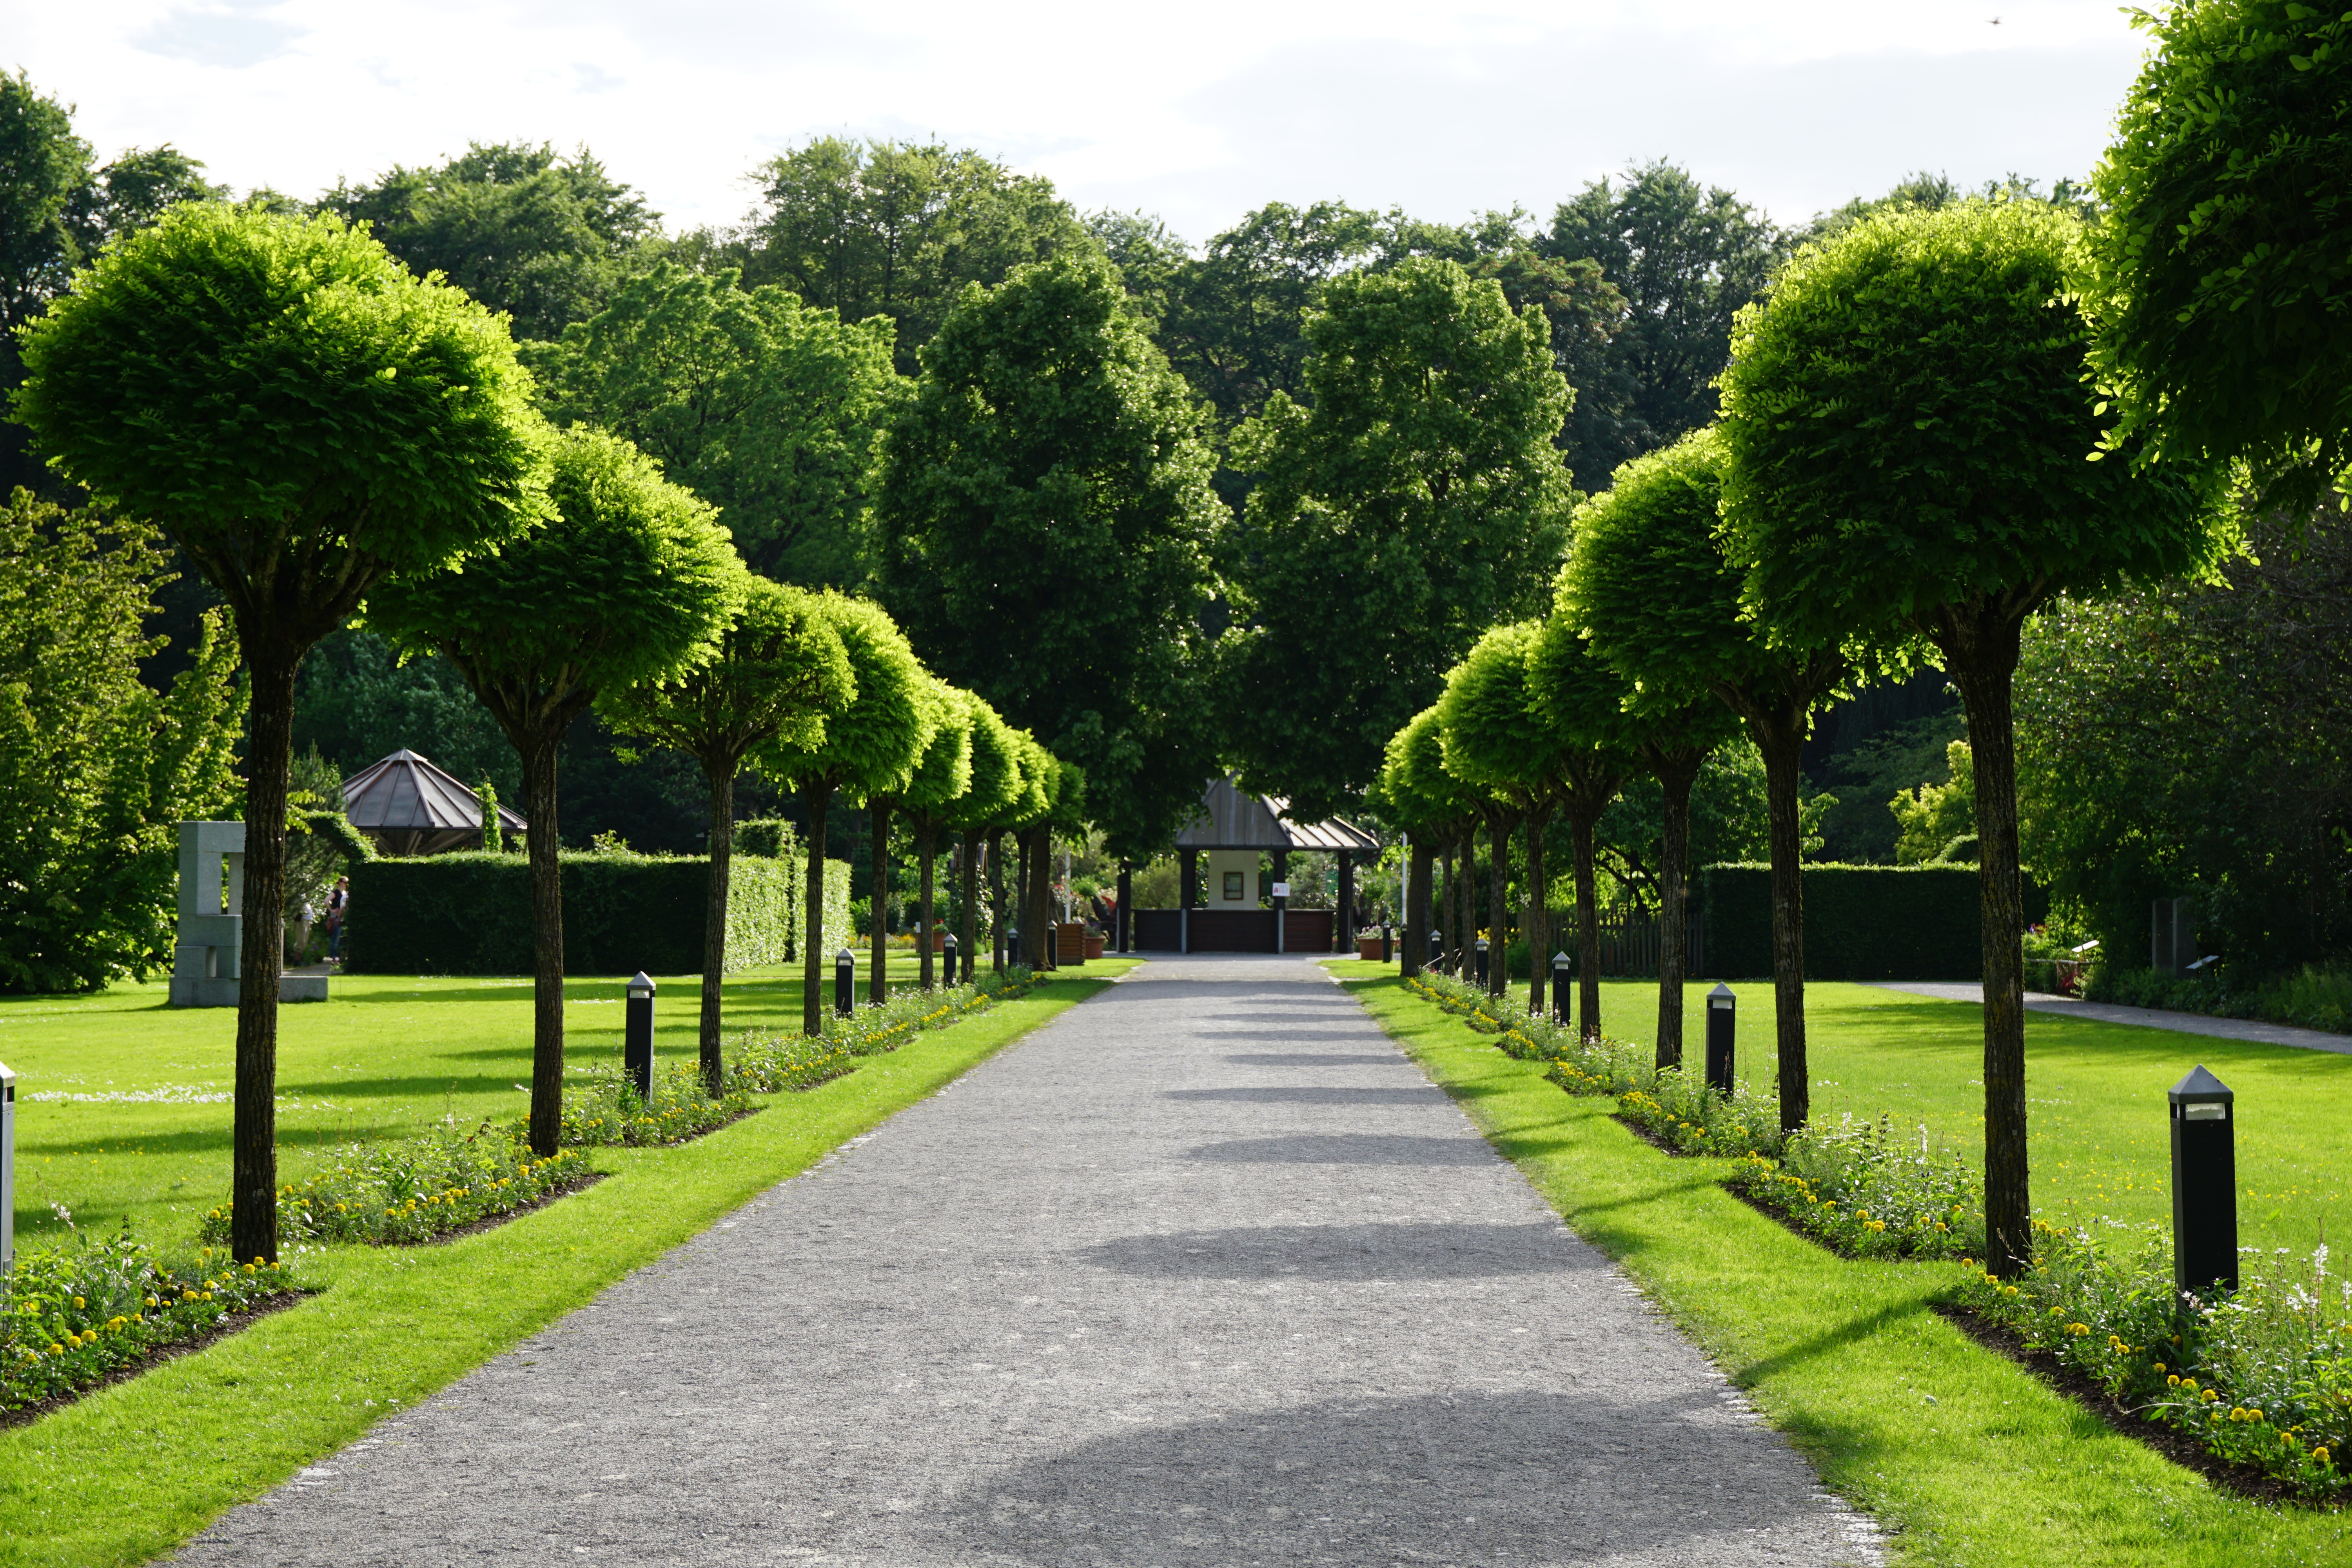
tree, grass, plant, lawn, flower, green, park, botany, garden, tourism, botanical, shrub, germany, botanical garden, estate, augsburg, residential area, woody plant, landscape architect